Josip Račić

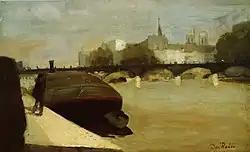
The Pont des Arts in Paris

Josip Račić was born on 22 March 1885 in Horvati, near Zagreb (today the area of Knežija and Srednjaci). From 1892 to 1896 he went to the lower town general elementary school for boys in Samostanska ulica in Zagreb (today called the Josip Juraj Strossmayer Elementary School). His elementary school drawing master was the artist Oton Iveković. From 1896 to 1900 he attended the Royal High School in Zagreb, which is now the home of the Mimara Museum.